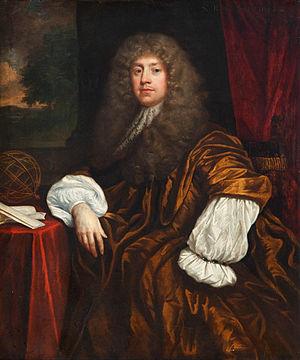
Sir Robert Southwell PRS était diplomate. Il a été secrétaire d'État pour l'Irlande et Président de la Royal Society de 1690 à 1695.